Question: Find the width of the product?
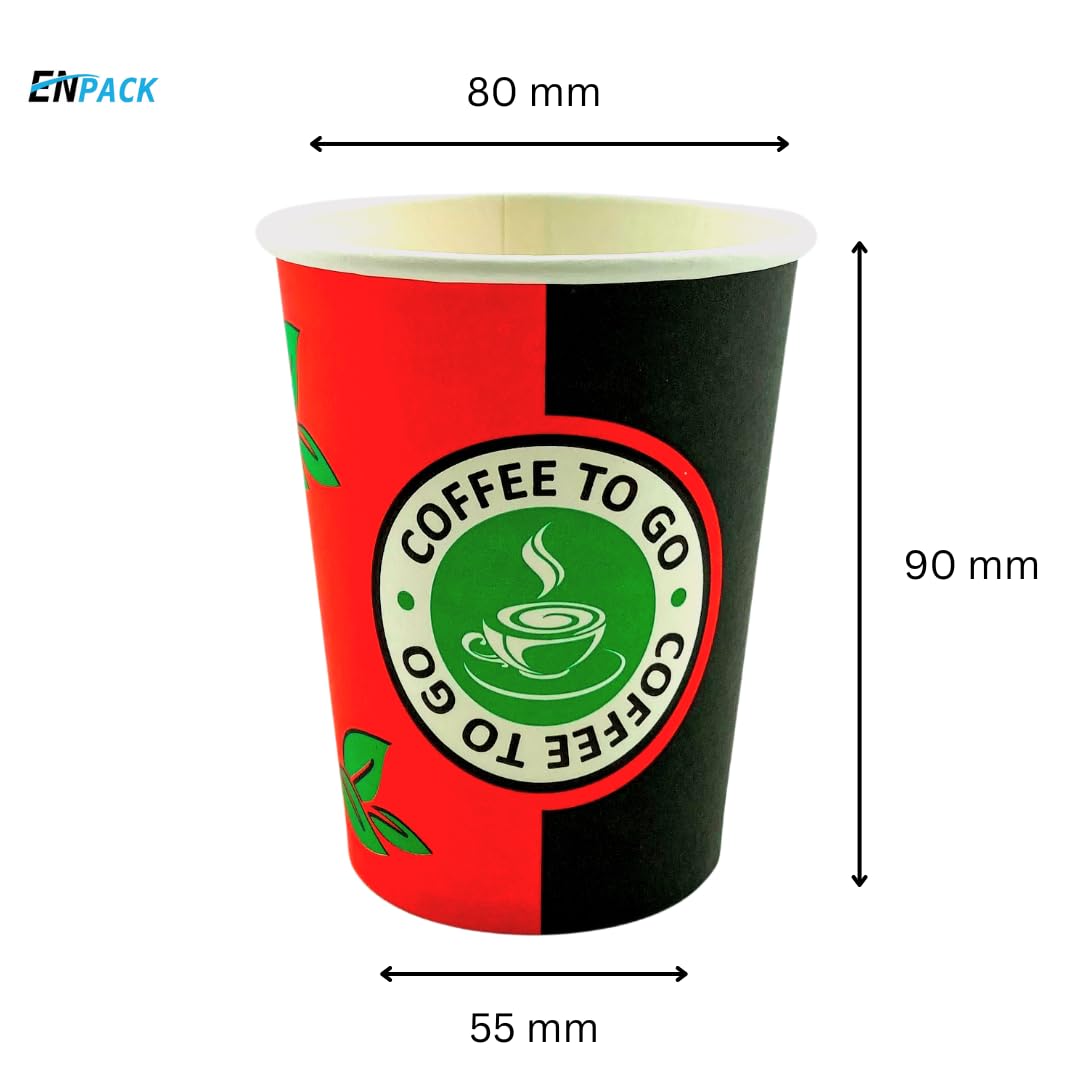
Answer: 80.0 millimetre